Paranoid fiction

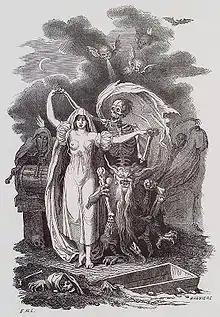
"Seductive Death", an illustration depicting paranoid fiction by E.H.Langlois

Paranoid fiction is a term sometimes used to describe works of literature that explore the subjective nature of reality and how it can be manipulated by forces in power. These forces can be external, such as a totalitarian government, or they can be internal, such as a character's mental illness or refusal to accept the harshness of the world they are in.